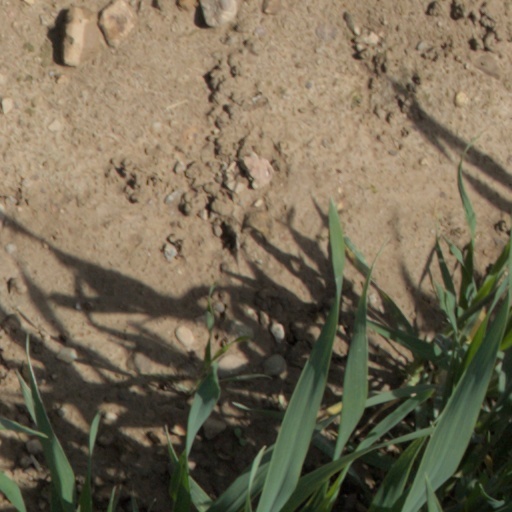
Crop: wheat